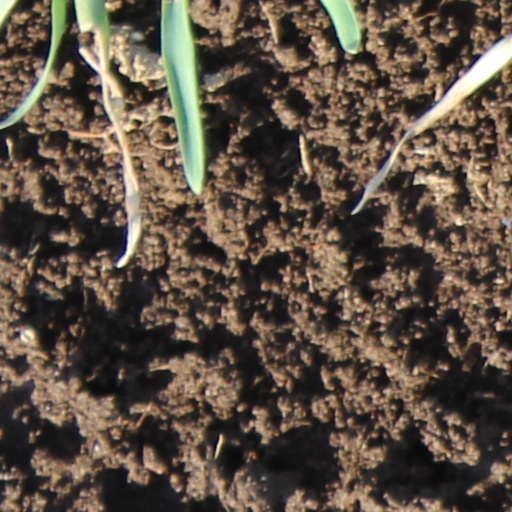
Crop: wheat